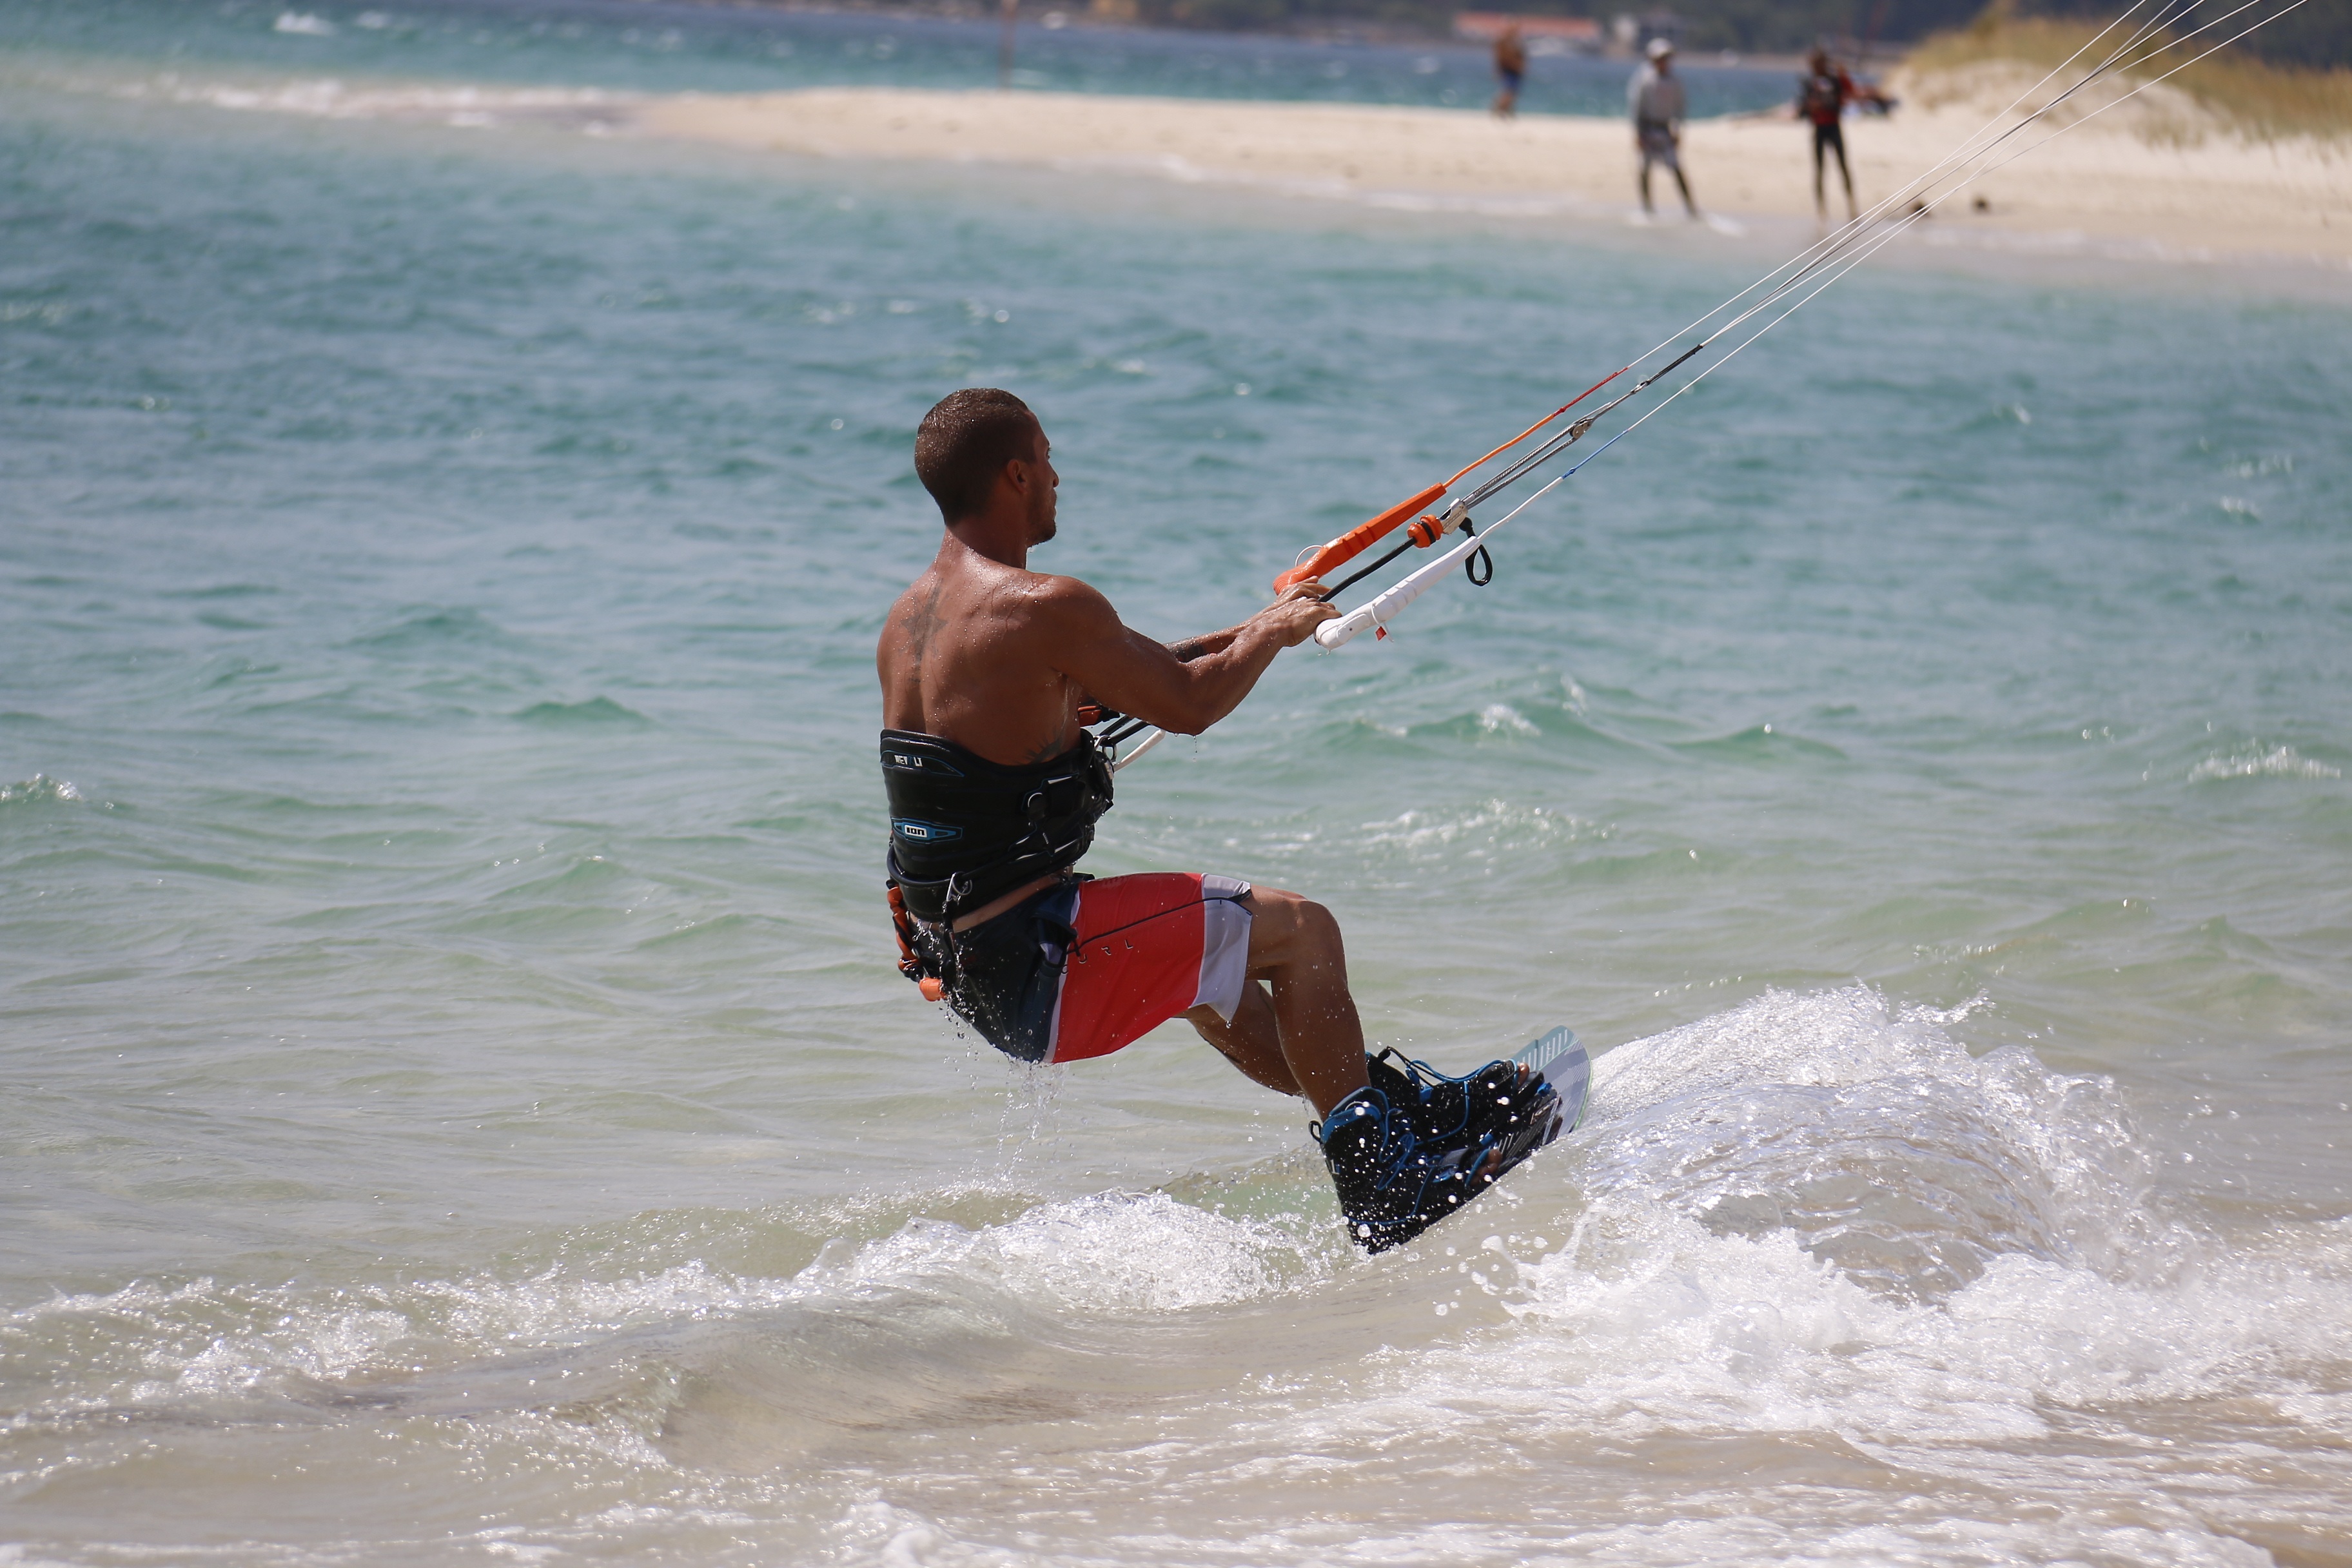
beach, sea, nature, sport, wave, wind, blue, extreme sport, toy, wakeboarding, sports, mar, portugal, kitesurfing, skimboarding, beira mar, water sport, waterskiing, windsports, wind wave, boardsport, kite sports, surface water sports, individual sports